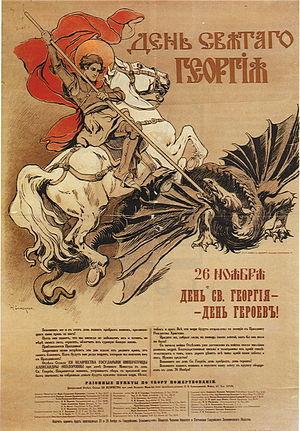
Durant la Première Guerre mondiale, le rôle du cheval connaît une transition liée à l'évolution stratégique et tactique du conflit armé. Alors que la cavalerie est considérée, au début des hostilités, comme l'élément offensif par excellence des forces armées, elle se révèle vulnérable face à la modernisation de l'artillerie et des armes lourdes, telles que la mitrailleuse. C'est la raison pour laquelle elle est progressivement remplacée par des divisions blindées mécanisées, la présence de chevaux ne devenant plus que ponctuelle sur les champs de bataille. Cette évolution se produit parallèlement au développement du char d'assaut, ce qui ne manque pas d'accélérer le processus, ce dernier devenant la pièce maîtresse des tactiques de choc.